Affalterbach, Pfaffenhofen an der Ilm

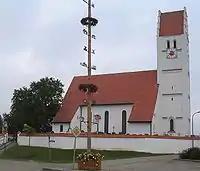
St. Michael

Affalterbach is a village (Ortsteil) of the Bavarian municipality of Pfaffenhofen an der Ilm. There is a fossil site about 800 m northwest of the church; the site has been dated to about 16 million years ago (MN 5) on the basis of the presence of the small rodent "Megacricetodon" aff. "bavaricus" and the local stratigraphy. The site also contains the dormice "Miodyromys" aff. "aegercii", "Glirulus diremptus", "Microdyromys" cf. "complicatus", "Prodryomys satus", cf. "Bransatoglis" sp., "Muscardinus" cf. "sansaniensis", and "Seorsumuscardinus bolligeri".